Diocletian Lewis

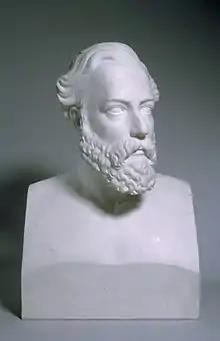
Marble bust of Diocletian Lewis completed in Rome by sculptor Edmonia Lewis in 1868. The Walters Art Museum.

Evening classes in gymnastics were organized in West Newton, Newtonville, Newton, Newton Upper Falls, and Watertown. The new system was introduced in a normal school in Framingham, the Concord Hall school and schools in Boston. A public gym for men, women and children opened at 20 Essex Street in Boston. A lecture at a conference in Boston in August 1860 brought the new system to the attention of educators from across the United States.